2023 Union Square riot

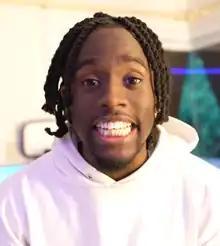
Kai Cenat in 2021

Kai Cenat is an American live streamer and YouTuber. He attended Frederick Douglass Academy and the State University of New York at Morrisville. Cenat joined a group of Internet personalities called Any Means Possible (AMP) in 2020. The following year he gained popularity after producing a series of live streams with Drake, 21 Savage, and Lil Uzi Vert. In February 2023, the United Talent Agency announced they would represent Cenat during his subathon (a continuous live stream in which a new subscriber extends a descending timer). At the end of the live stream, he had amassed 300,000 Twitch subscribers, a record for the platform. As of August 2023, Cenat had a cumulative 11.1 million followers across YouTube and Twitch.